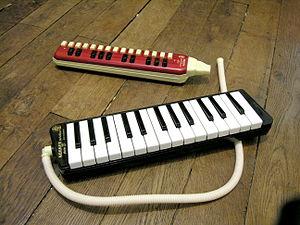
Deux modèles de Mélodicas de marque Hohner Auteur
Le mélodica est un instrument de musique à vent, plus précisément à anches libres. Il s'apparente dans son mode de fonctionnement à un harmonica, mais à la différence de celui-ci, il comporte un clavier, qui peut avoir une portée d'une octave et demie à trois octaves. Le son est obtenu en soufflant dans l'embouchure de l'instrument, située sur le côté du clavier. La pression d'une touche permet alors à l'air de passer à travers l'anche correspondante et d'obtenir une note.